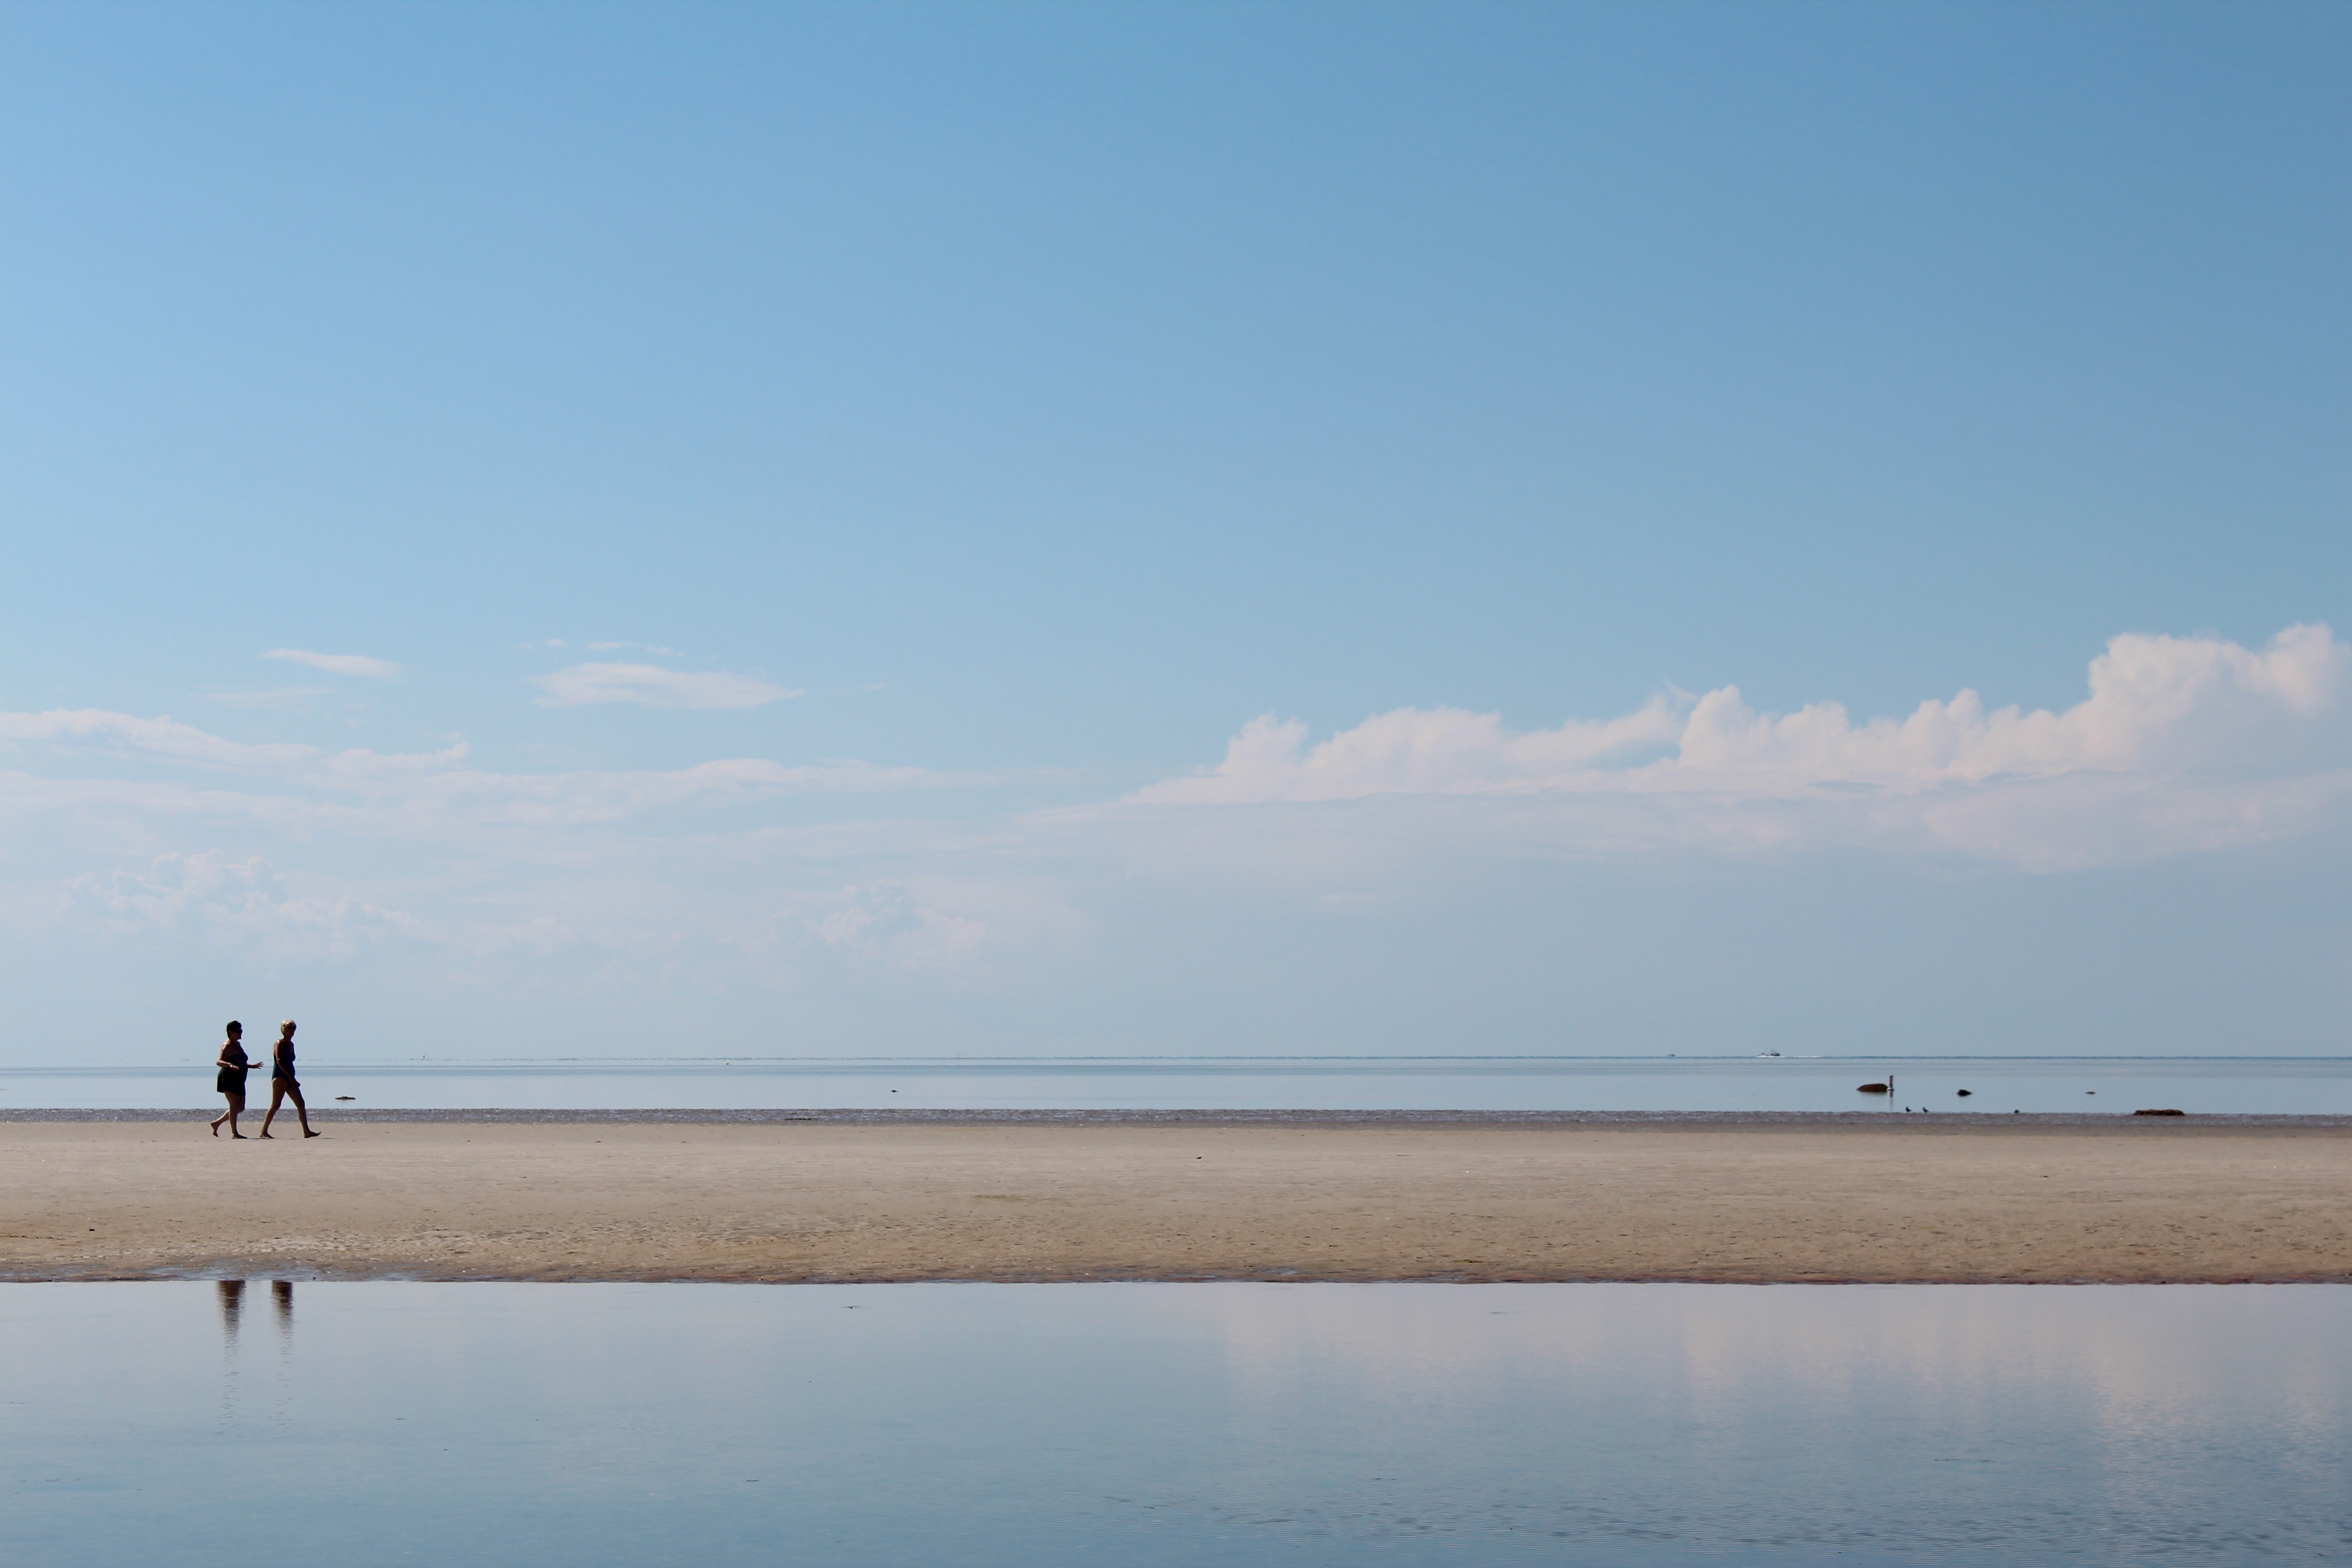
beach, sea, coast, water, sand, ocean, horizon, walking, cloud, people, sky, sun, morning, shore, lake, dawn, summer, travel, dusk, reflection, bay, couple, reservoir, together, lifestyle, body of water, happiness, mudflat